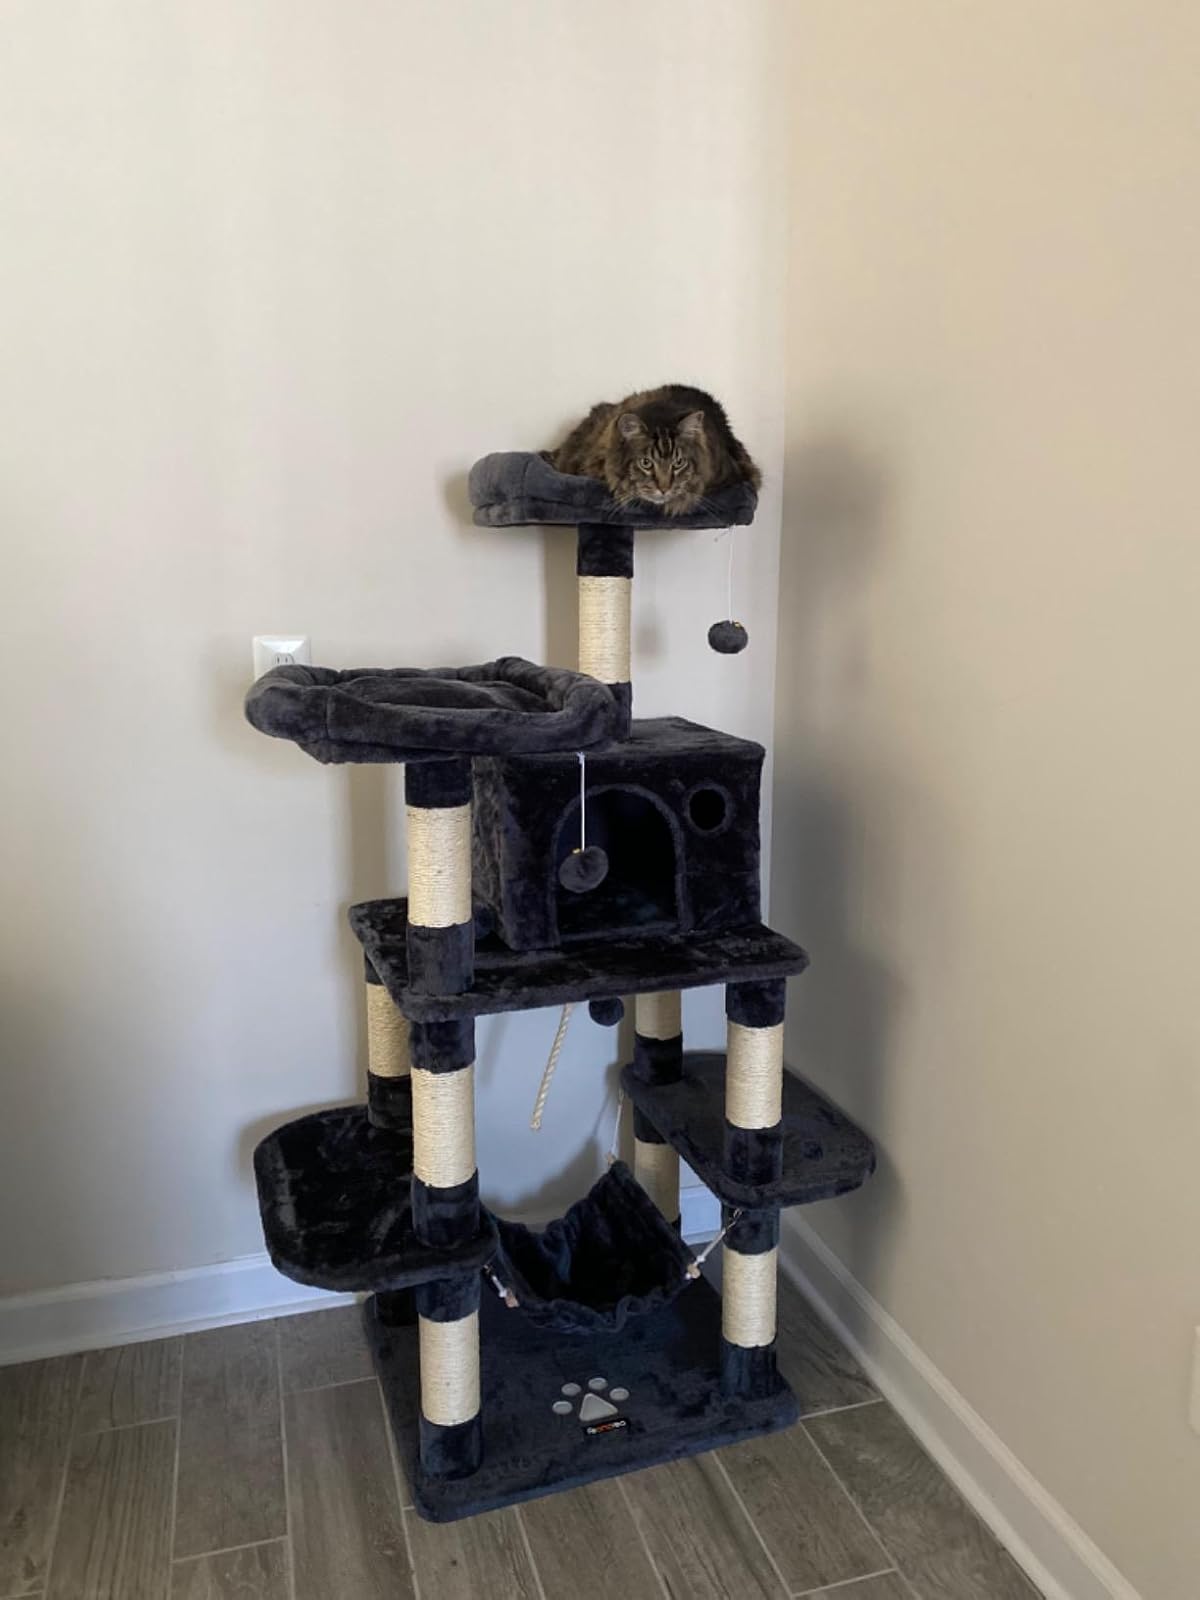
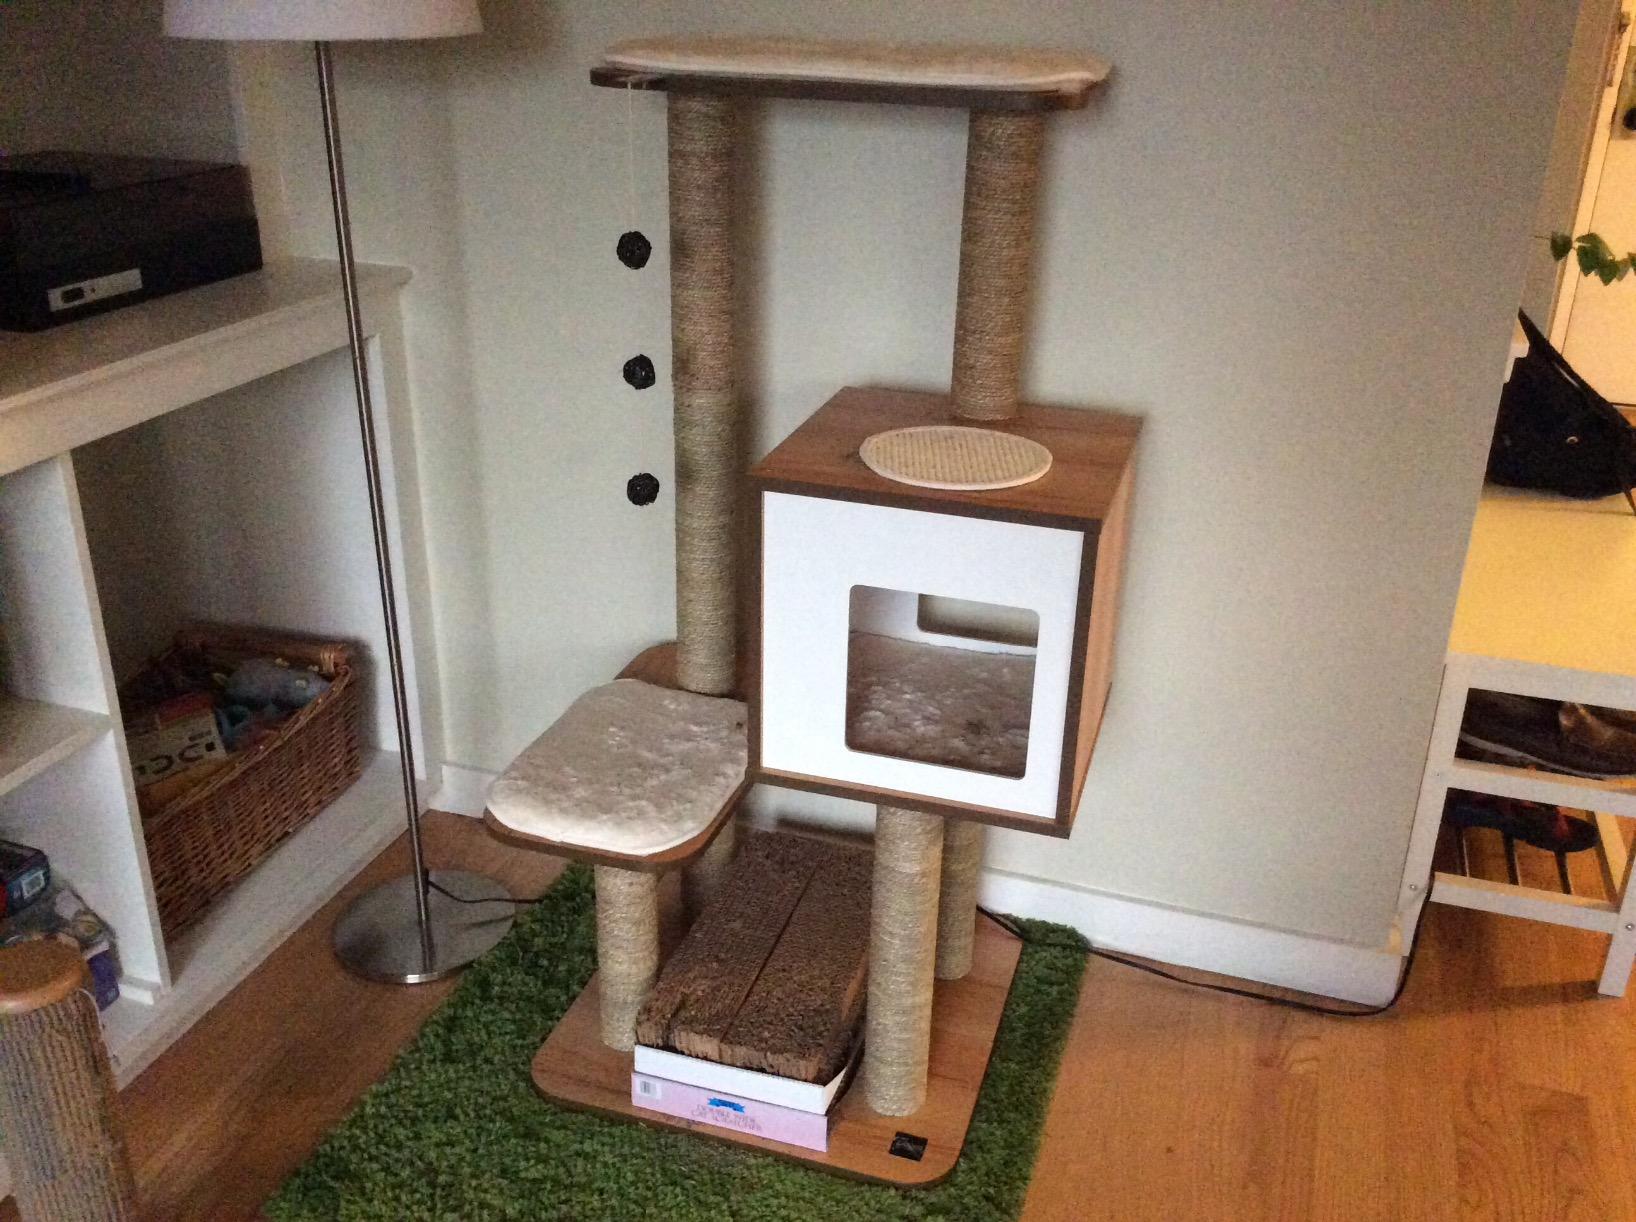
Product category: items_cat tree
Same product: no